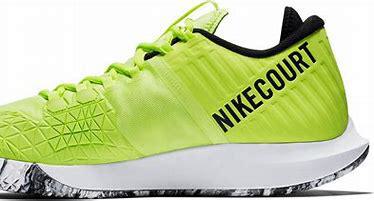
Brand: Nike
Model: Court Air Zoom Zero